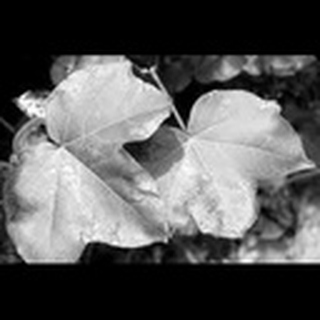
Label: cotton_target_spot